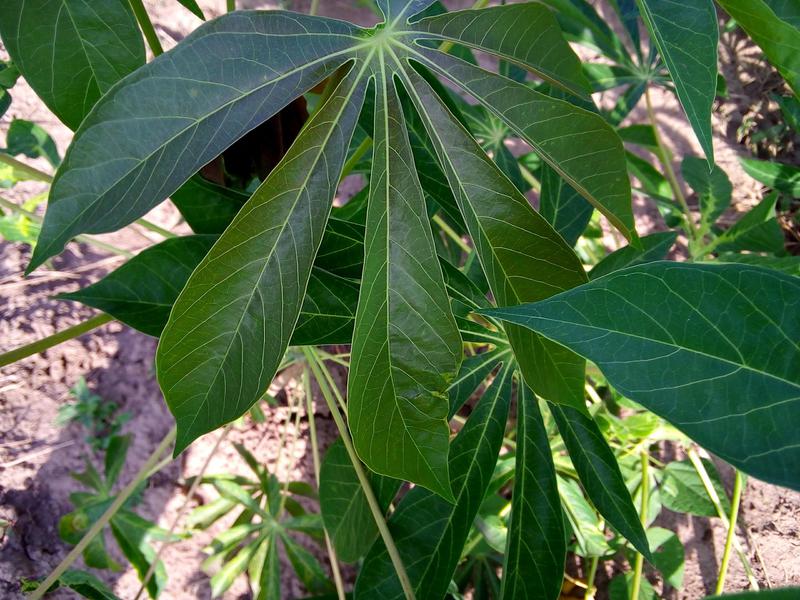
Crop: cassava
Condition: healthy